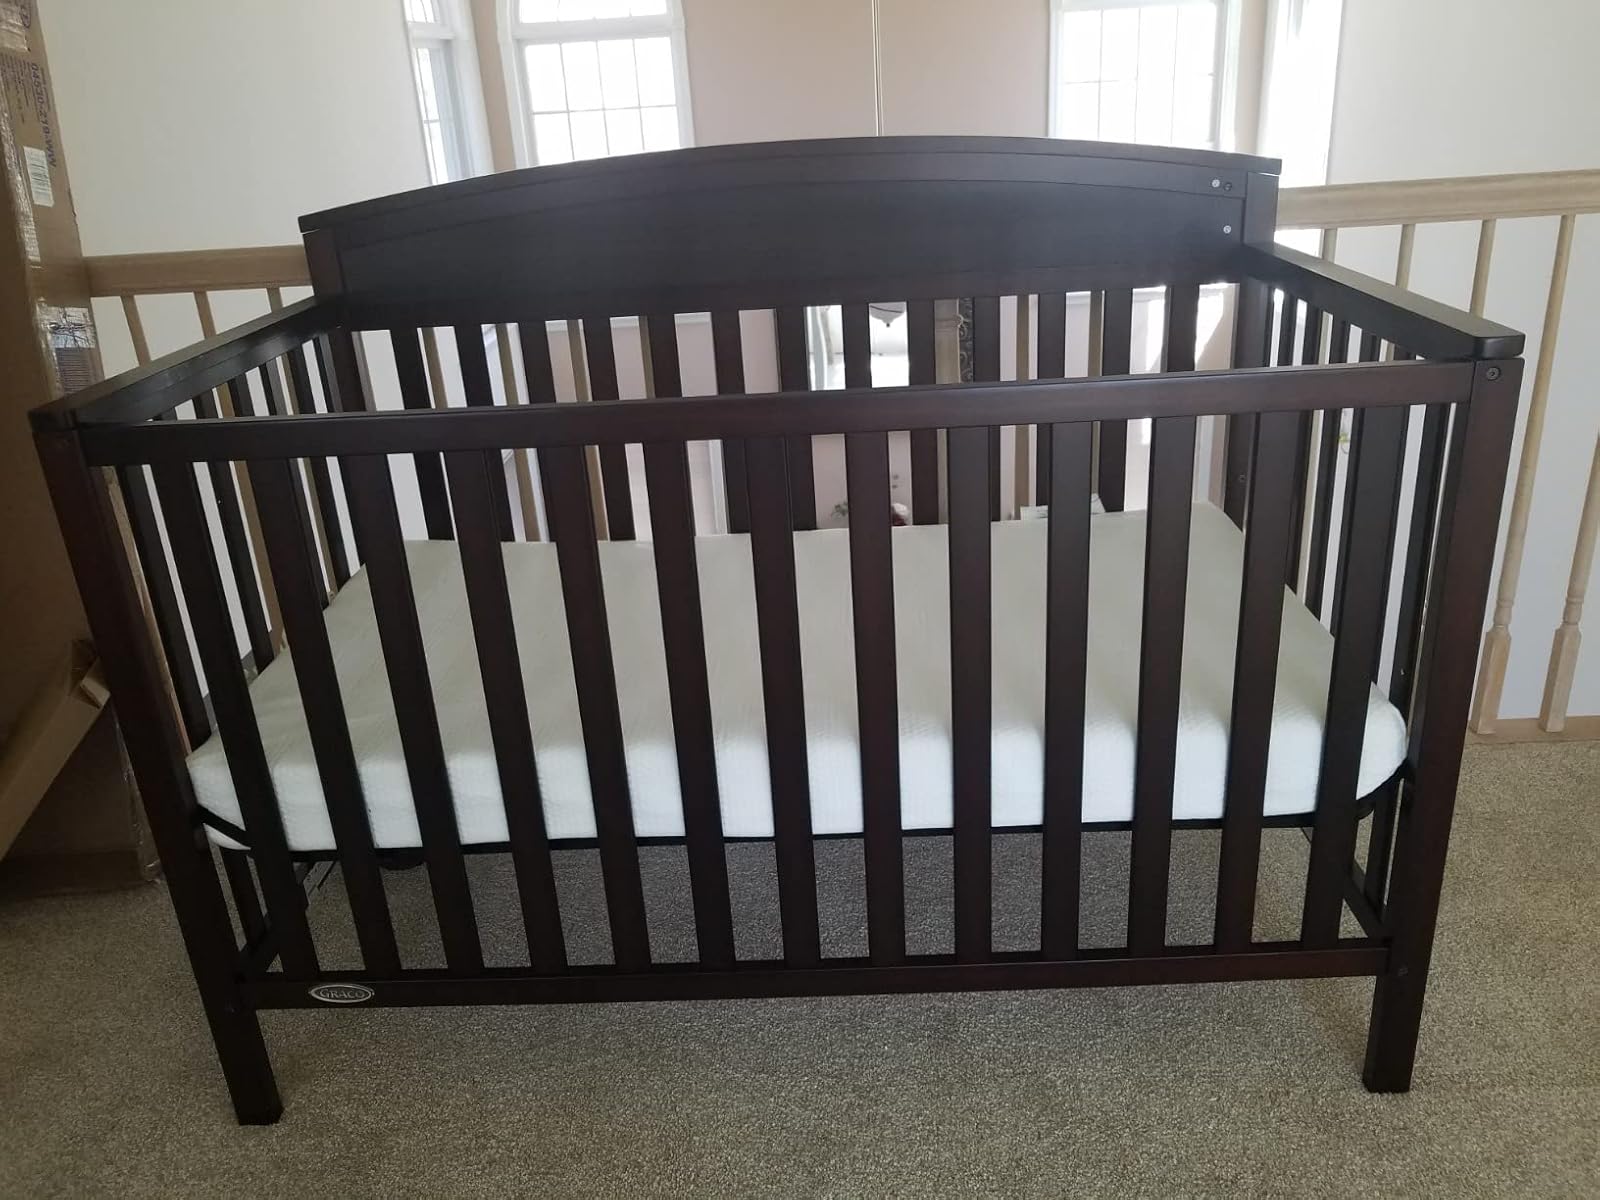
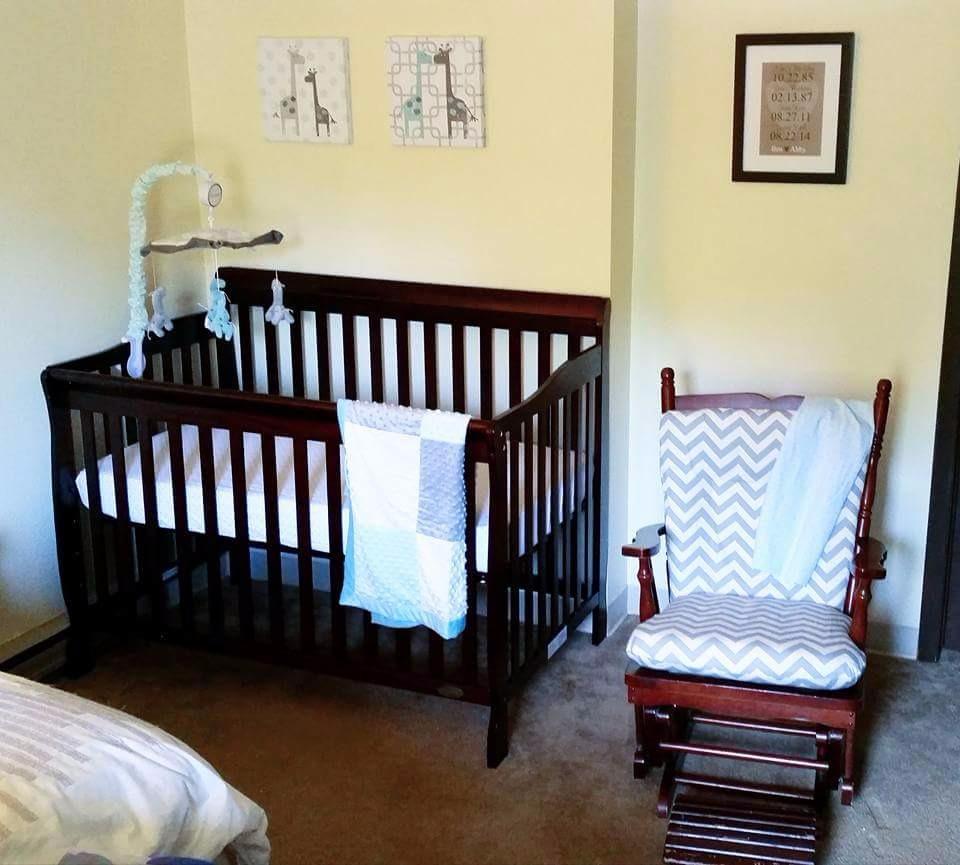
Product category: products_crib
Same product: no